Bamboo

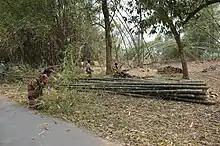
Bamboo harvested at Murshidabad

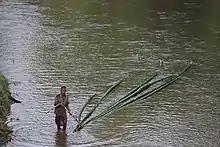
Harvested bamboo transported by river near Ramsai, Jalpaiguri

Bamboo used for construction purposes must be harvested when the culms reach their greatest strength and when sugar levels in the sap are at their lowest, as high sugar content increases the ease and rate of pest infestation. As compared to forest trees, bamboo species grow fast. Bamboo plantations can be readily harvested for a shorter period than tree plantations.